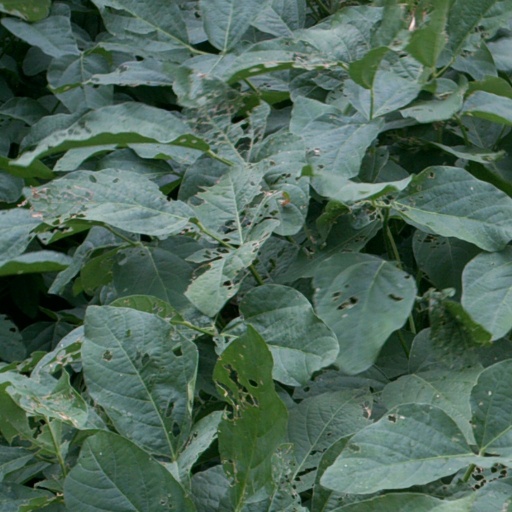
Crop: soybean